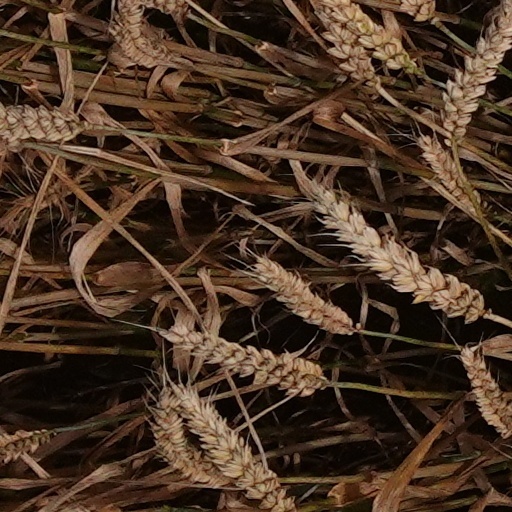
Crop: wheat